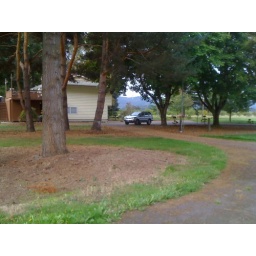
The house is right on the water. We could sail home in the evening instead of a marina